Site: brandenburg
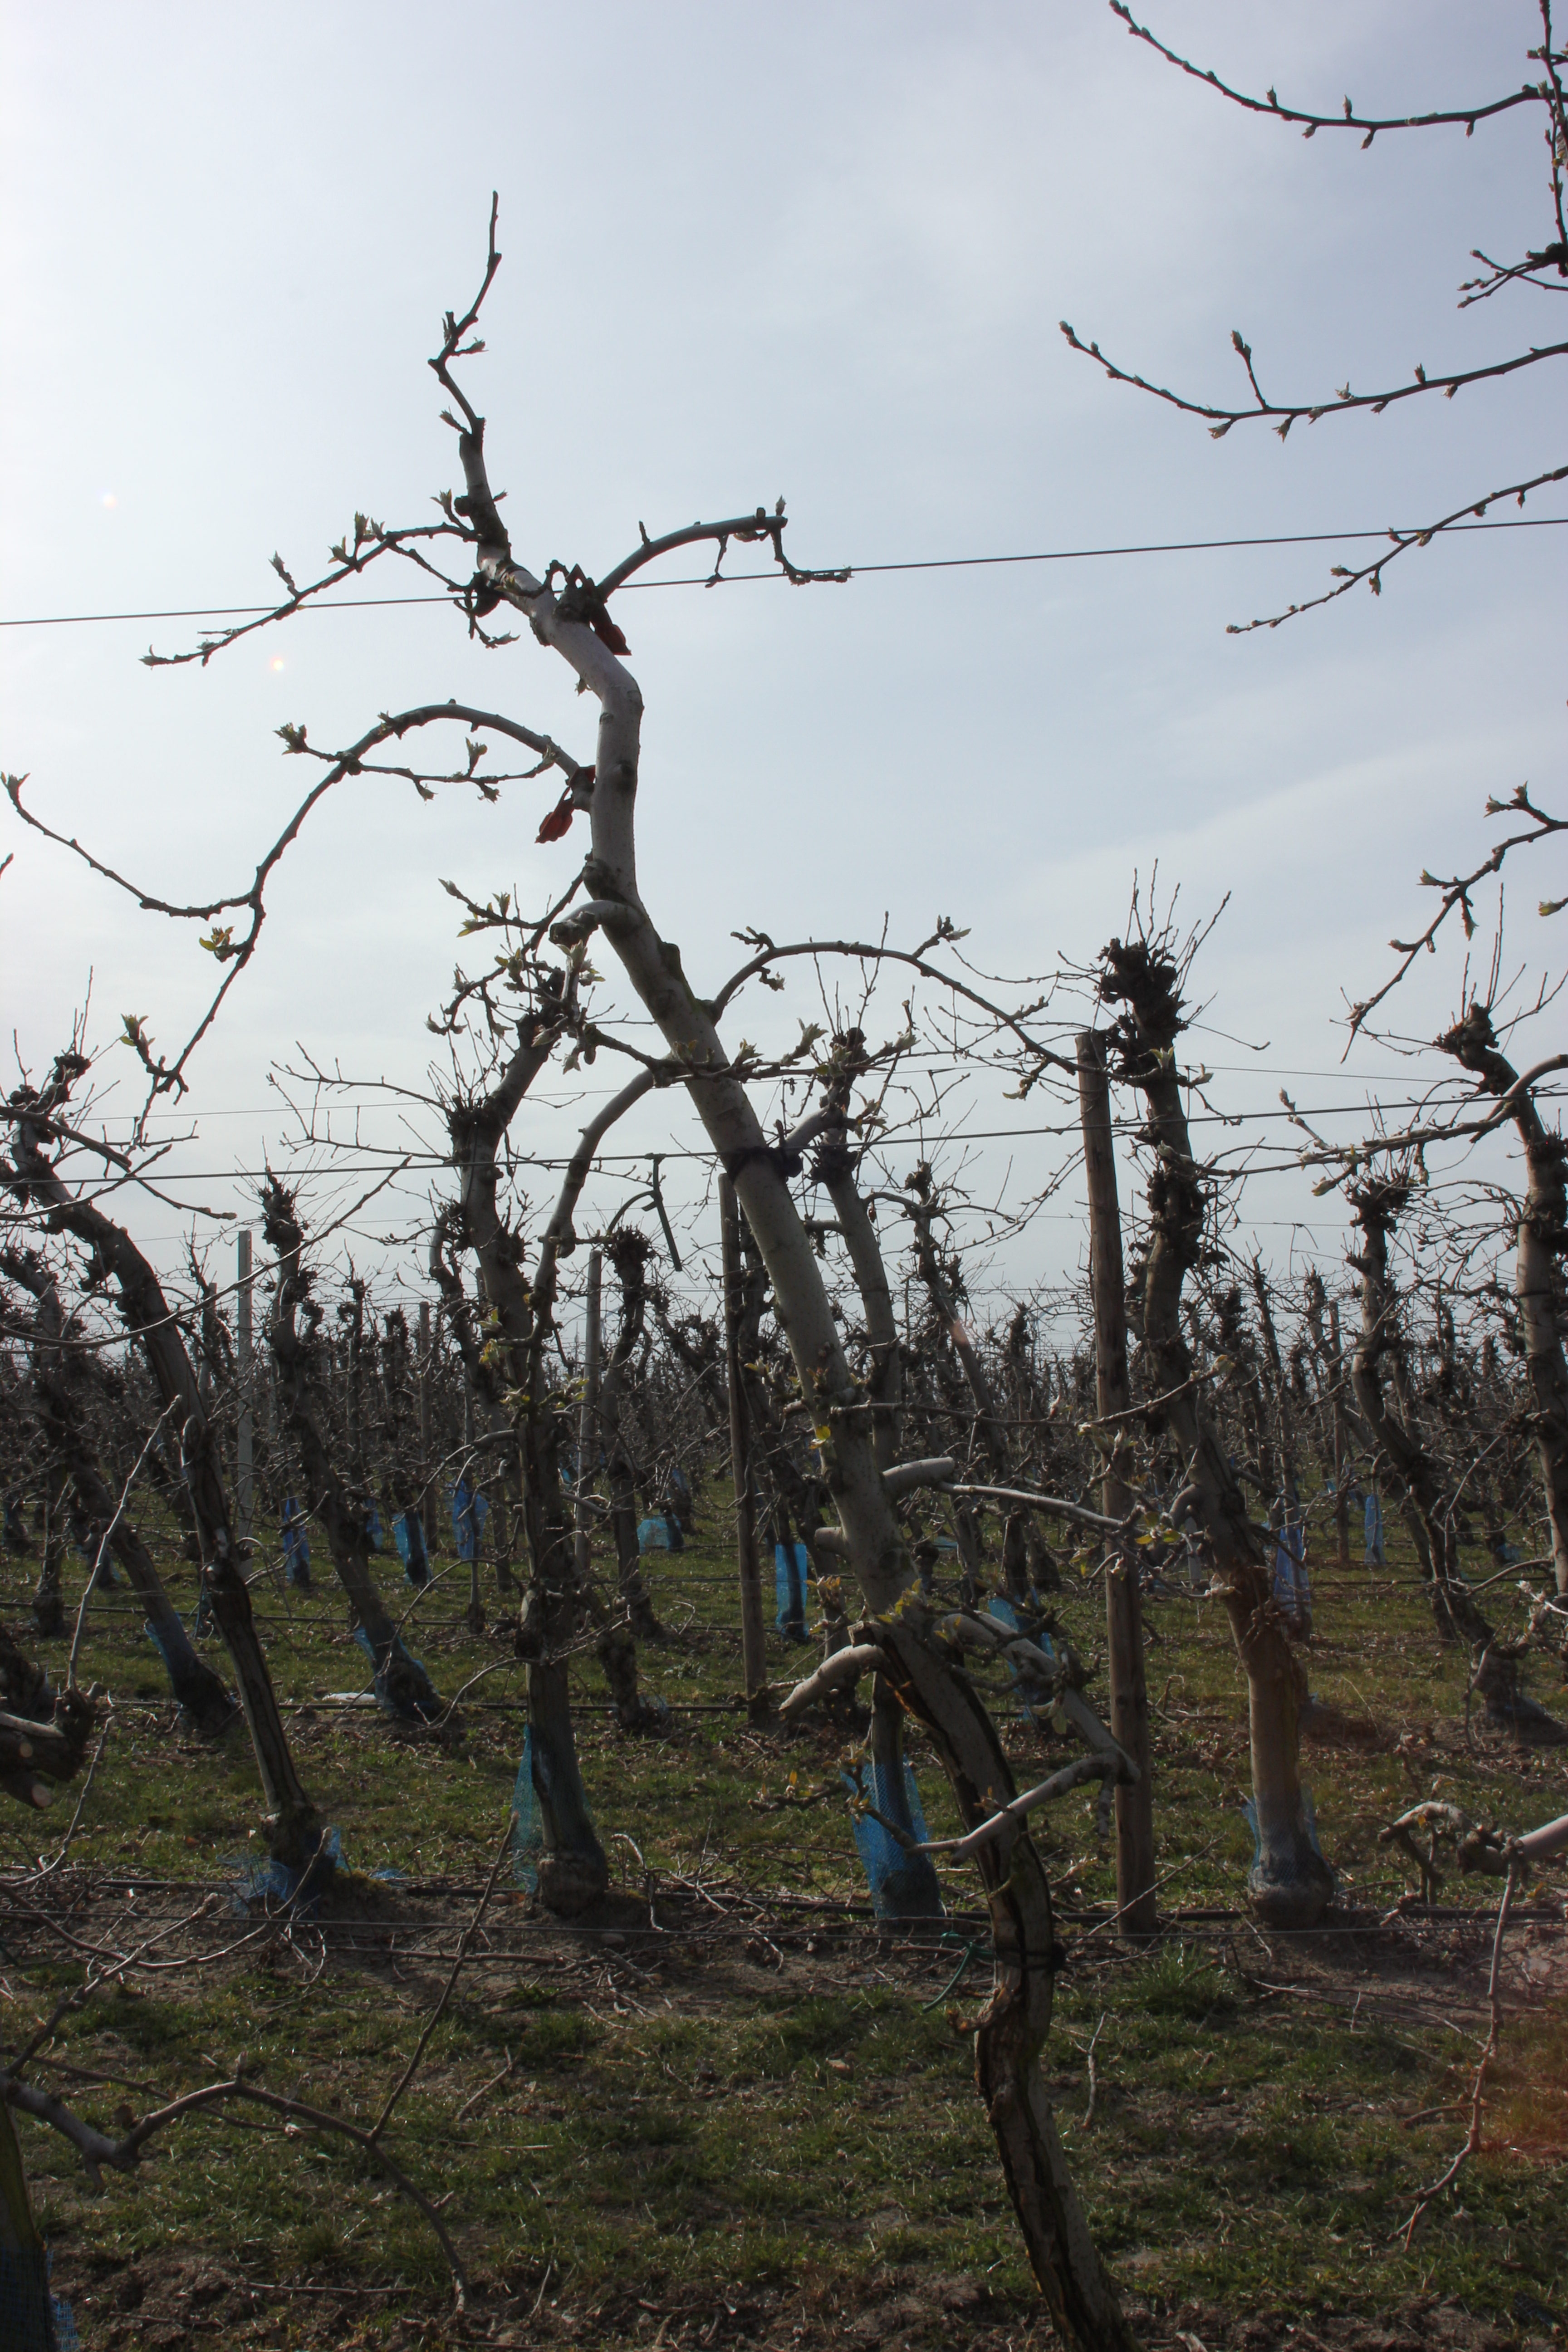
Growth stage (BBCH 54): Inflorescence emergence